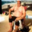
Label: man